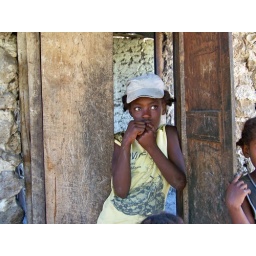
Little girl in front of her house